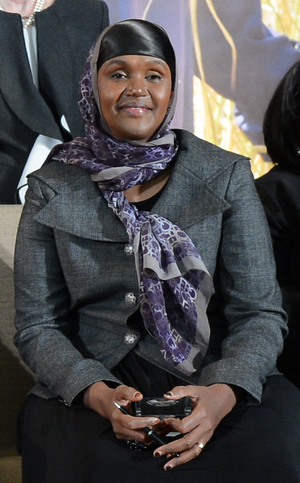
Fartuun Adan
Fartuun Adan, 2013.
Fartuun Adan er en somalisk menneskerettighedsaktivist og leder af Elman Peace and Human Rights Centre i Mogadishu. Adan er også medstifter af Sister Somalia, det første krisecenter for voldtægtsofre i Østafrika.